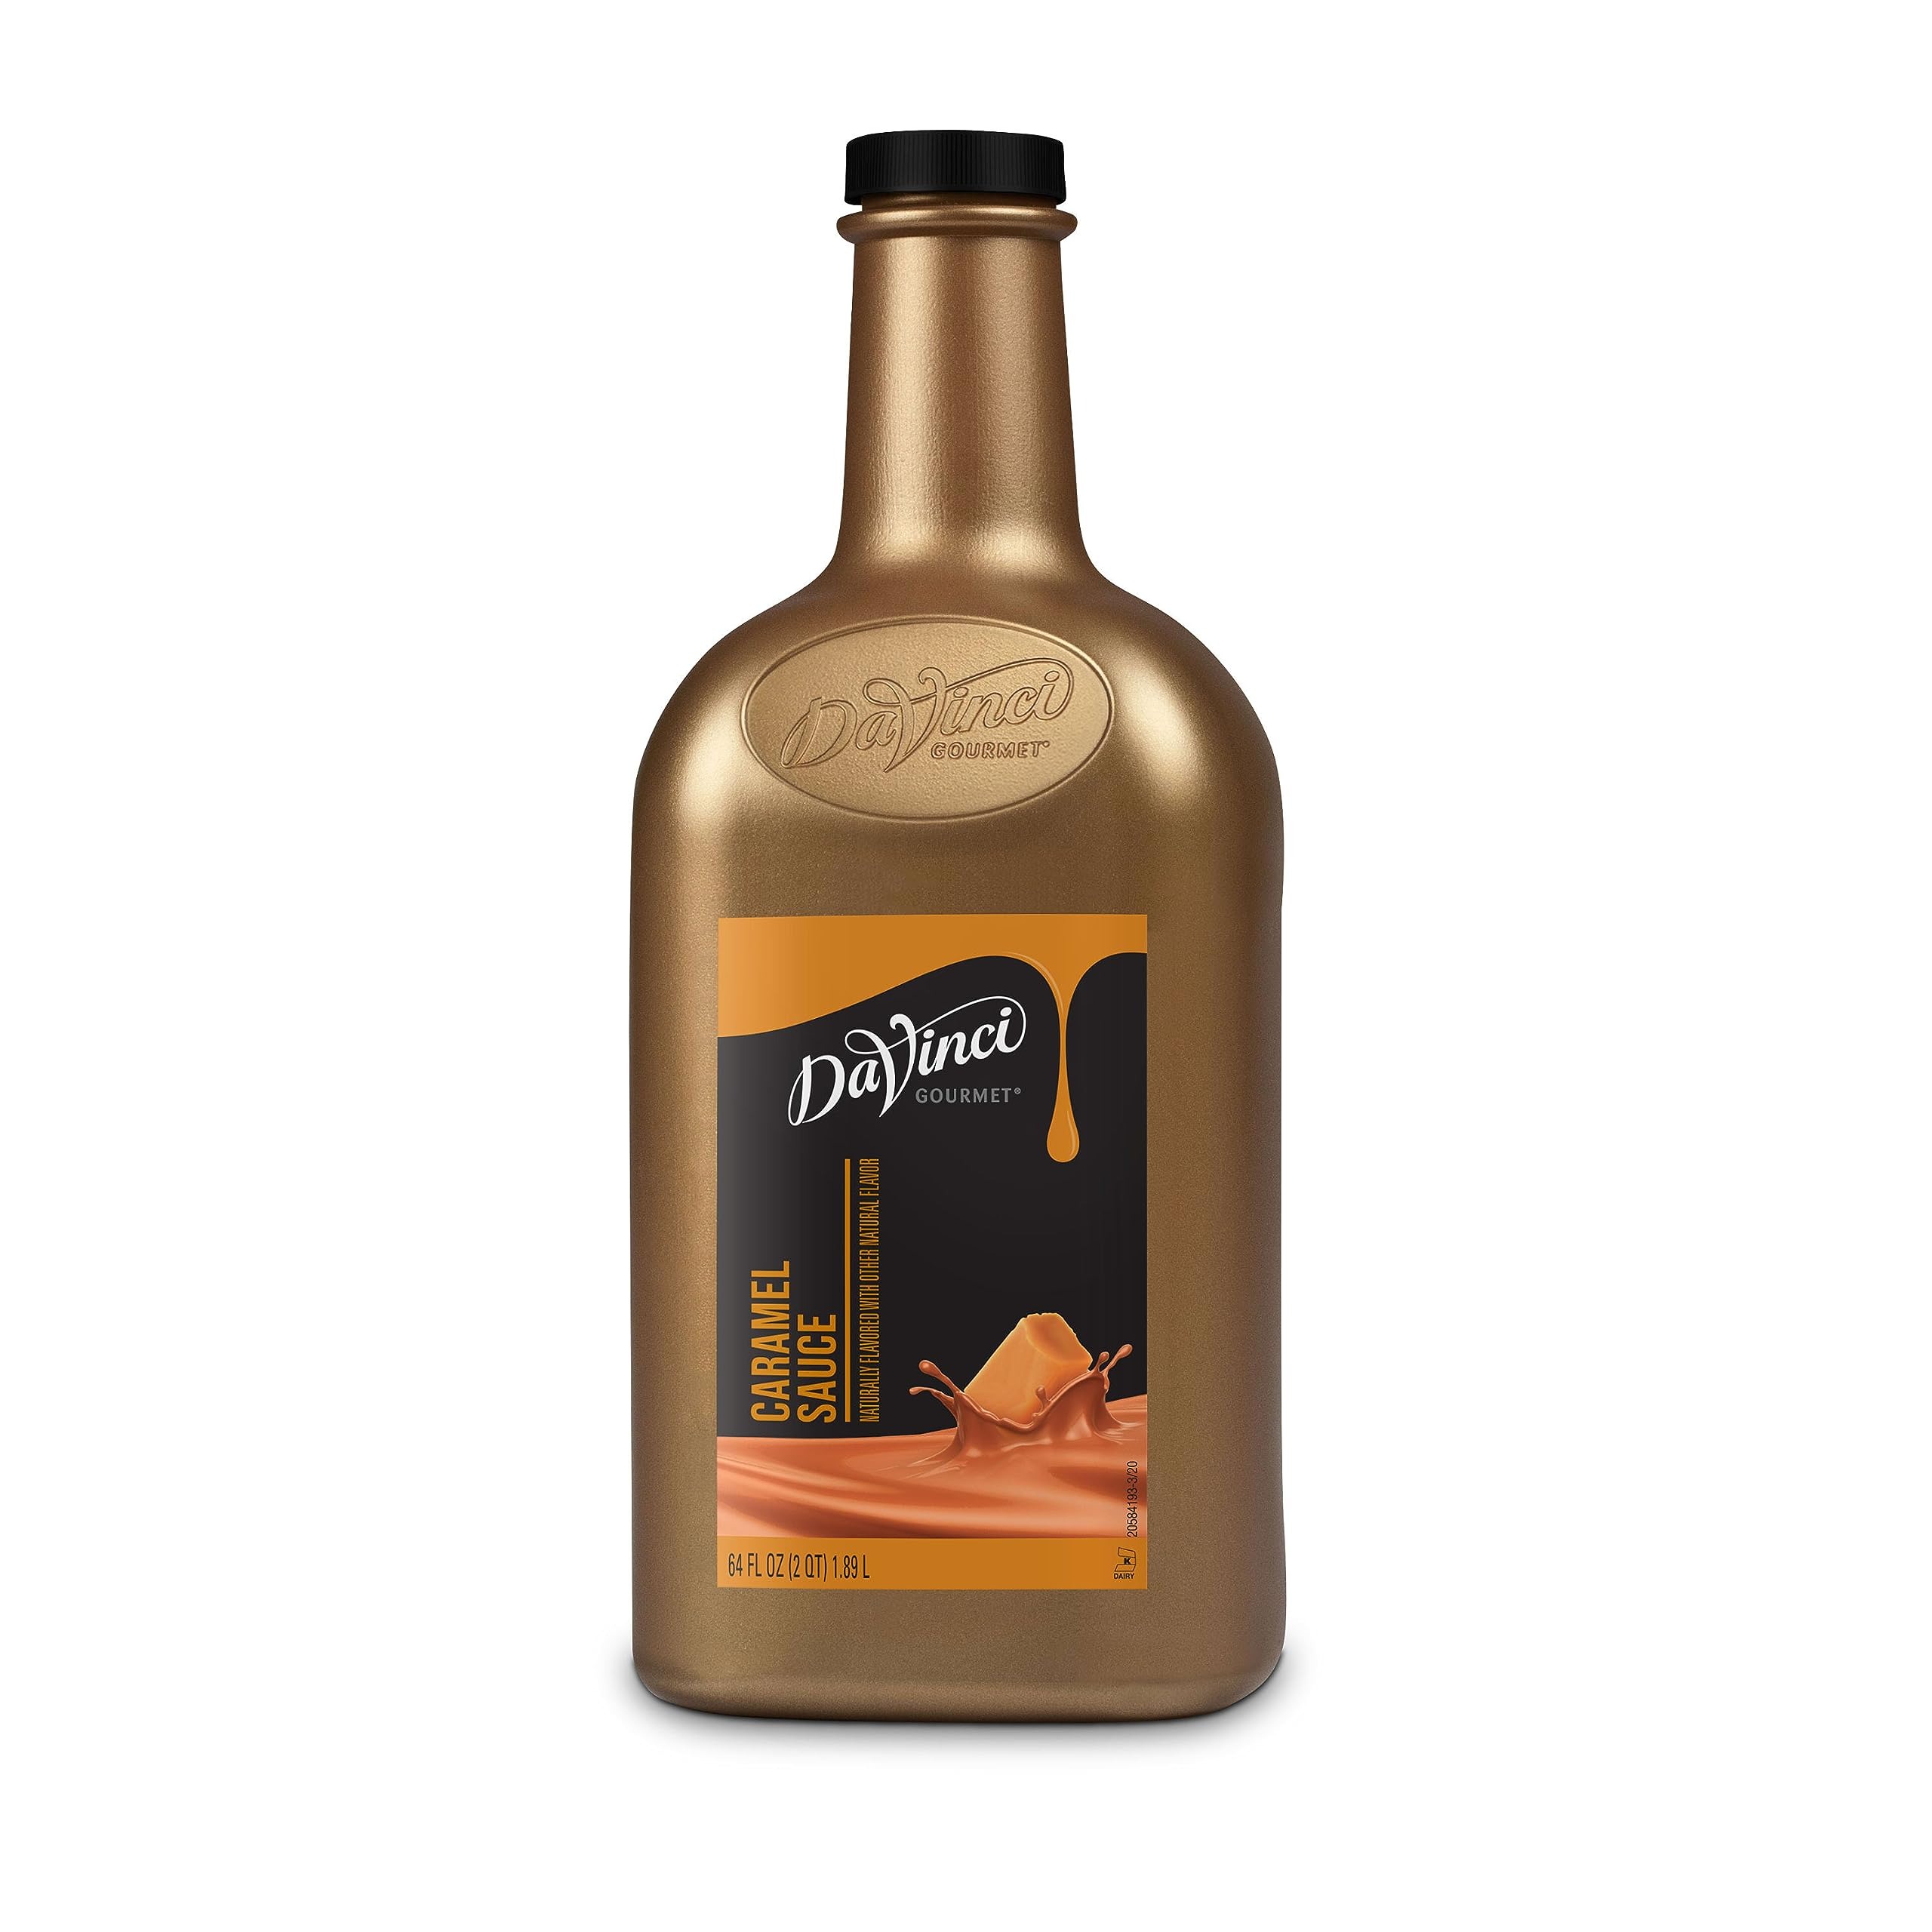
Item Name: DaVinci Gourmet Caramel Sauce, 64 Fluid Ounces (Pack of 1)
Bullet Point 1: Classic Caramel Sauce: Add decadent caramel flavor to drinks & desserts with this sweet, creamy, naturally-flavored Classic Caramel Sauce featuring the taste of sugar caramelized to a deep amber.
Bullet Point 2: Savory & Sweet: Our smooth, rich sauce contains sugar, real cream, & a pinch of salt for a perfect balance of savory & sweet, great for creating beverages & culinary delights that are sure to please.
Bullet Point 3: Many Uses: Add our sauces to coffee, mochas, frappes or hot cocoa, drizzle it over whipped cream atop beverages for a ribbon of decadence, or pour it over ice cream or milkshakes to enhance flavor!
Bullet Point 4: Gourmet Quality: Our syrups, sauces & coffee & smoothie mixes feature perfectly balanced sweetness & an array of 170 tasty flavors to complement hot & cold beverages from coffee to tea to lemonade.
Bullet Point 5: DaVinci Gourmet was born out of Seattle’s coffee culture in 1989 and is driven by a passion for crafting exceptional flavors that stir emotion and invigorate guests; We were born to raise flavor
Value: 64.0
Unit: Fl Oz

Price: 26.5